Cigarette advertising in Indonesia

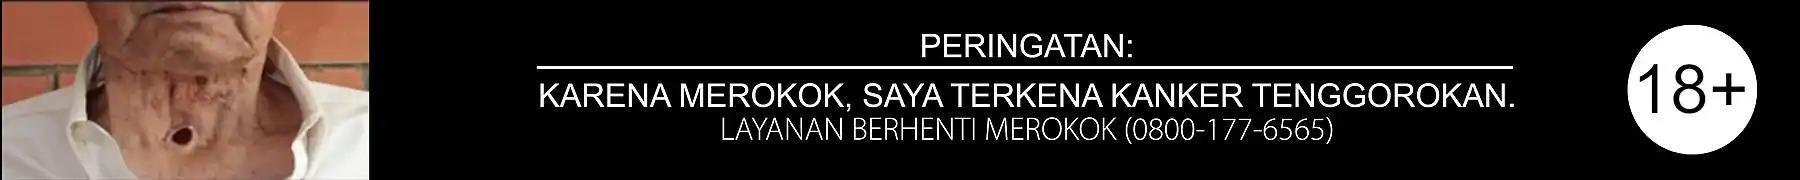
Warning seen in current advertisements, used since late 2018

Cigarette advertising in Indonesia is presently allowed, and as of 2021, Indonesia is the only country in the world to allow cigarette advertising. However, it is prohibited to show cigarettes, and advertising must include smoking warning messages. In Indonesia itself, such advertisements are known under the name in Indonesian. In 2003, cigarette advertising and promotions in Indonesia was valued at $250 million. In addition to television and outdoor advertisements, sporting events sponsored by cigarette brands or companies also occur.